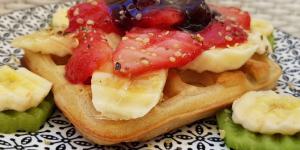
waffles veganos